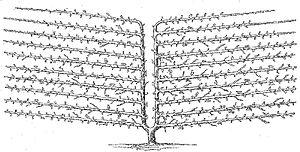
En horticulture, l'espalier est le nom d'une forme d'arbre, le plus souvent fruitier, obtenue par une technique de taille permettant d'avoir un arbre à forme plate. La technique était populaire au Moyen Âge en Europe pour décorer les murs, mais son origine est plus ancienne et pourrait dater de l'Égypte antique. Le mot espalier désigne aussi le treillage sur lequel le plant s'appuie lors de sa croissance.